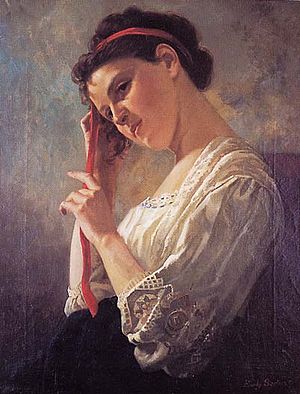
Emily Sartain / Karriere / Indledningen
Emily Sartain var en amerikansk maler og grafiker. Hun var den første kvinde i Europa og USA, der arbejdede med mezzotinte-dybtryksteknikken, og hun var den eneste kvinde, der vandt en guldmedalje ved Centennial Exhibition 1875 i Philadelphia. Sartain blev nationalt anerkendt som kunstpædagog og var direktør for Philadelphia School of Design for Women 1866-1920. Også hendes far, John Sartain, og tre af hendes brødre, William, Henry og Samuel, var kunstnere. Før hun studerede på Pennsylvania Academy of the Fine Arts og udenlands, havde hendes far taget hende på den store Europa-dannelsesrejse. Hun var med til at oprette New Century Club for arbejdende og uddannede kvinder, for The Plastic Club for professionelle kvindelige kunstnere samt The Three Arts Club.